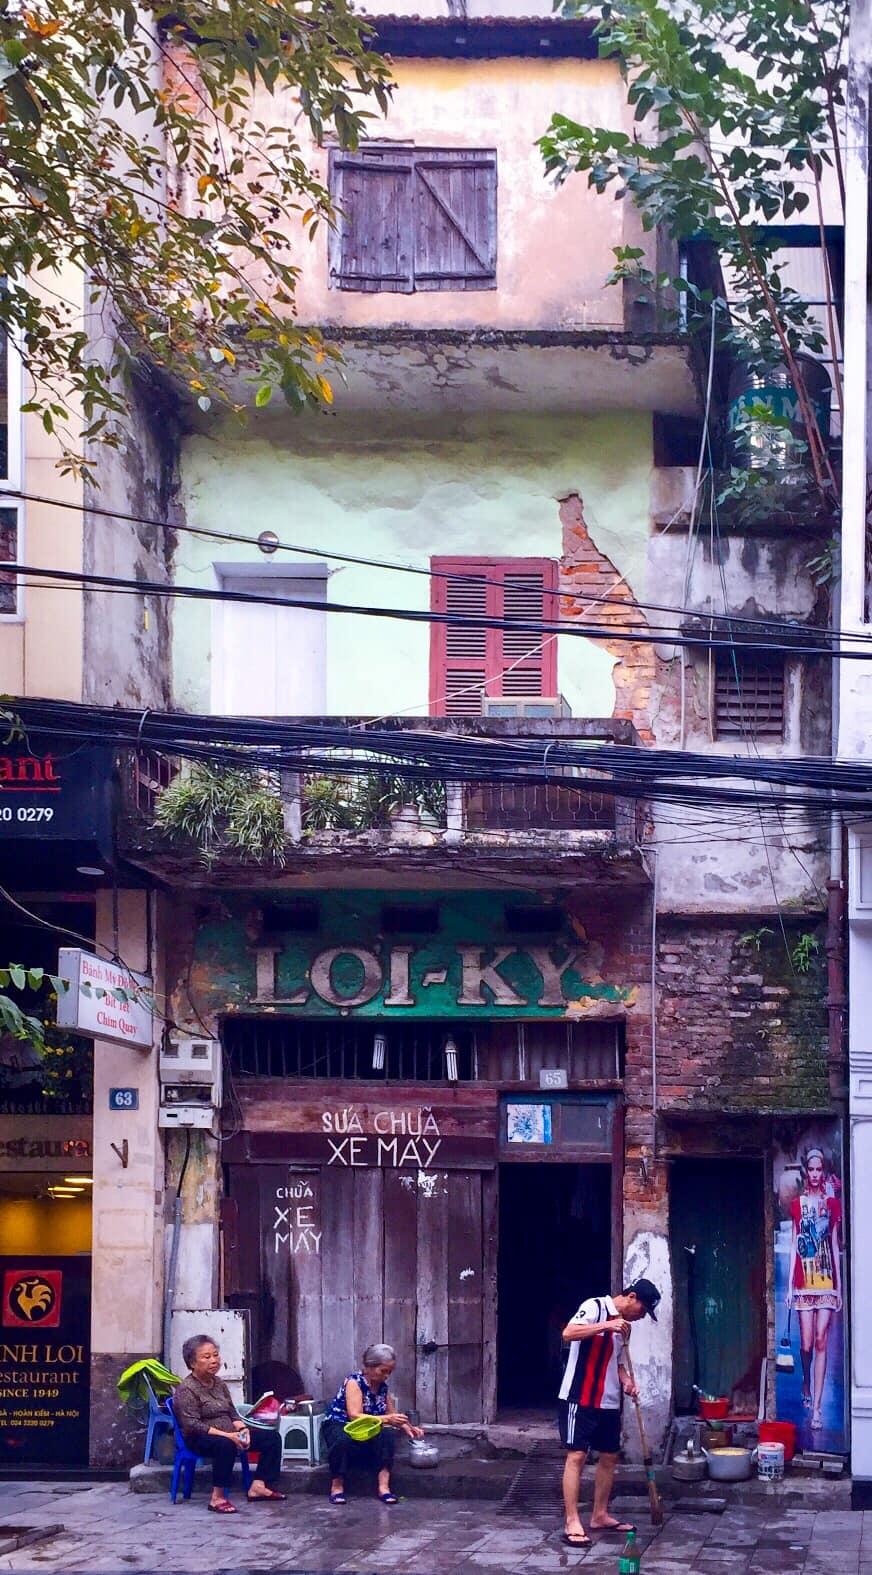
đây là khung cảnh xuất hiện ở phía trước của một ngôi nhà cũ